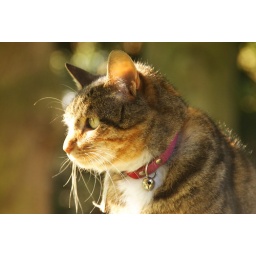
Our old fat cat sitting on our garden wall in Utrecht, the Netherlands